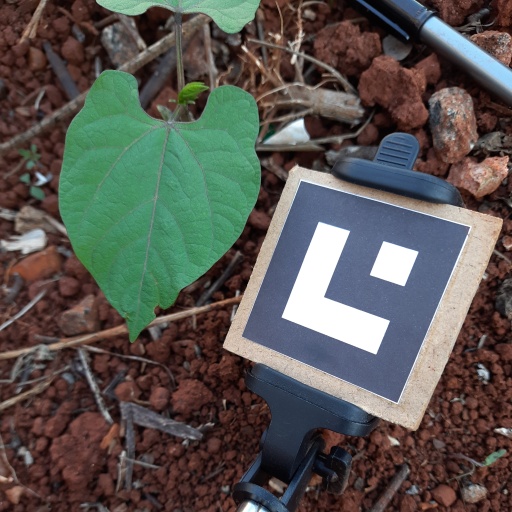
Observations: flat surface, eating holes in the edge, under shade